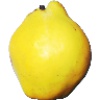
Label: Quince 1